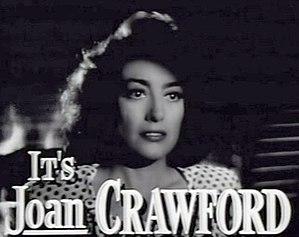
Le Roman de Mildred Pierce est un film américain réalisé par Michael Curtiz, sorti en 1945.